Shivering Sherlocks

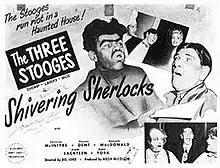
Original lobby card

Shivering Sherlocks is a 1948 short subject directed by Del Lord starring American slapstick comedy team The Three Stooges (Moe Howard, Larry Fine and Shemp Howard). It is the 104th entry in the series released by Columbia Pictures starring the comedians, who released 190 shorts for the studio between 1934 and 1959.